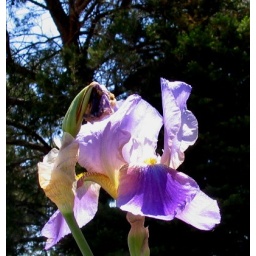
Iris reaching for sky near pine tree